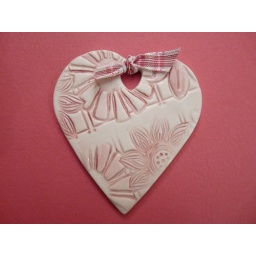
Summer flowers in pink